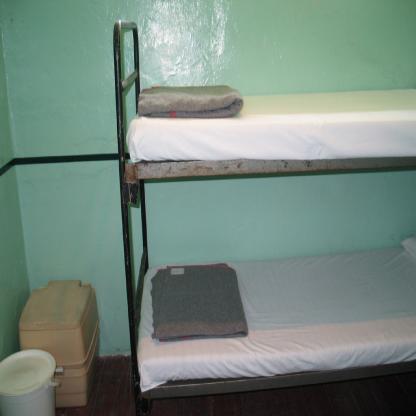
Scene: Indoor